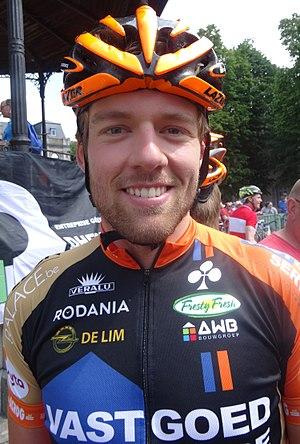
Reportage réalisé le samedi 17 mai à l'occasion du départ du Grand Prix Criquielion 2014 à Boussu, Belgique.
La 67ᵉ édition du Tour de la province de Namur a lieu du 6 au 10 août 2014, en Belgique.
La saison 2014 de l'équipe cycliste Vastgoedservice-Golden Palace est la première de cette équipe.